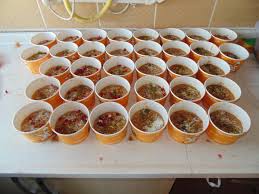
Yemek: asure